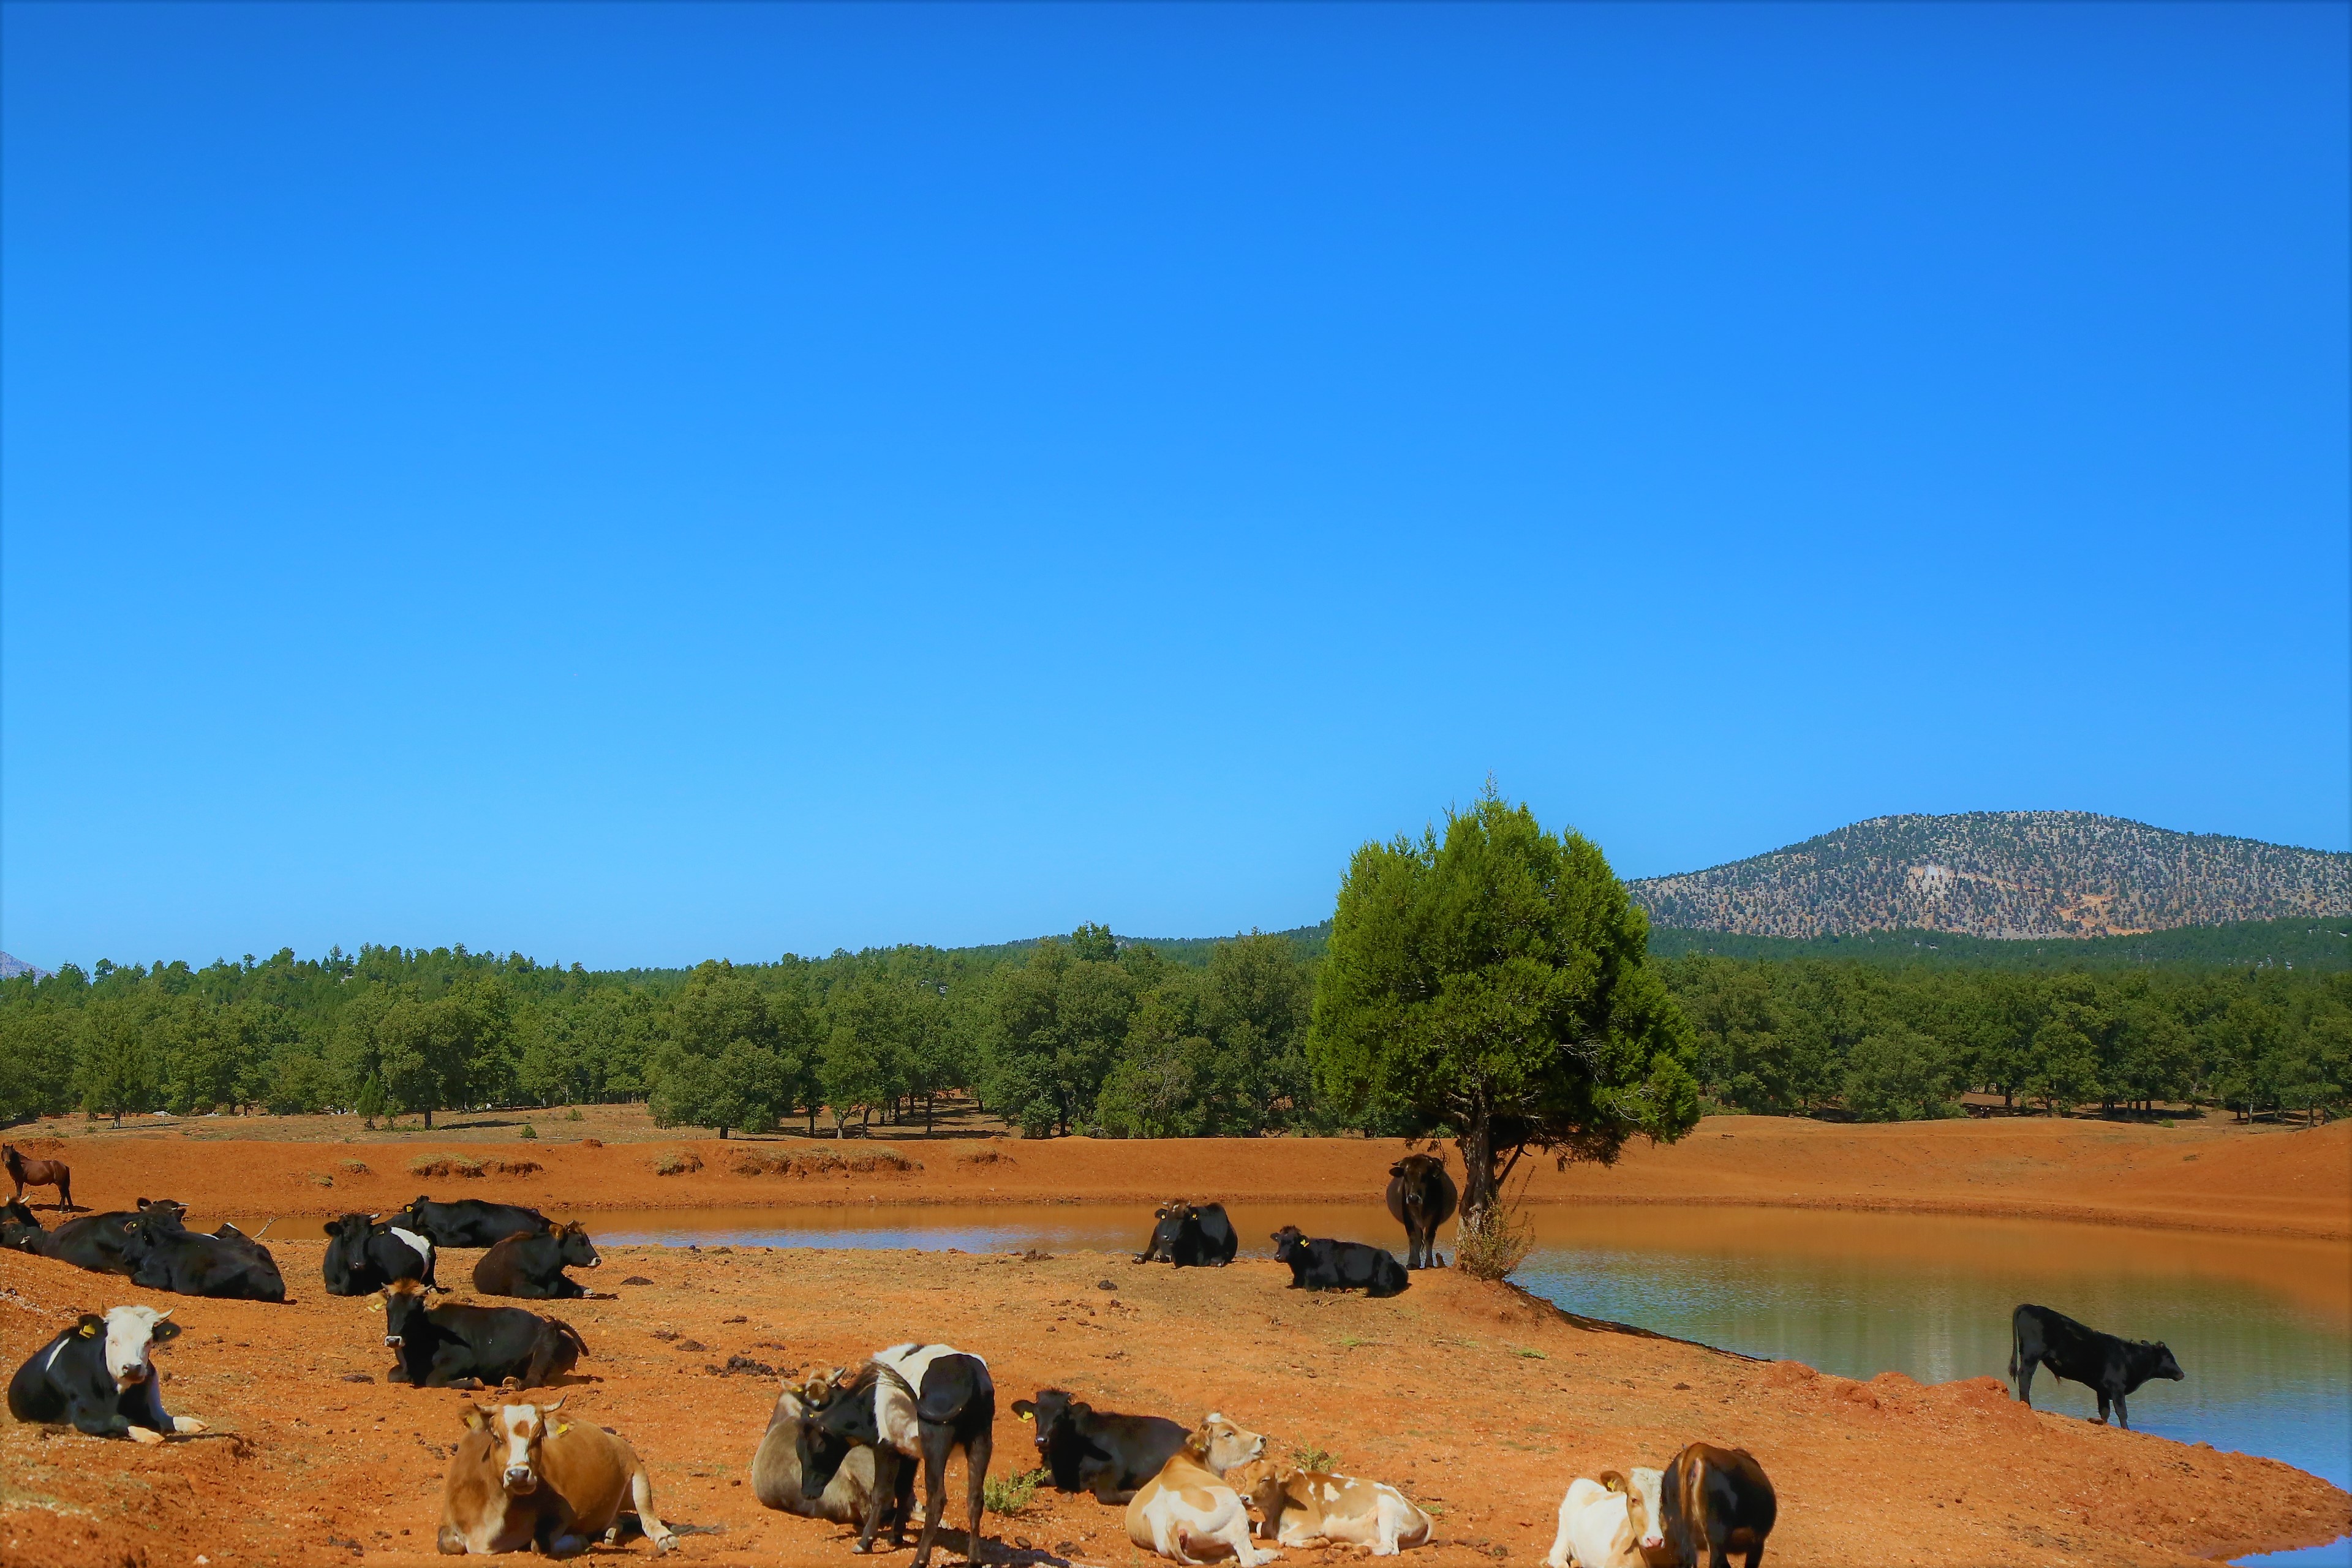
cattle, animals, nature, rural, mountain, forest, terrain, natural environment, herd, bovine, ecoregion, plain, landscape, rural area, savanna, wildlife, pasture, grassland, grazing, plant, soil, tourism, cow goat family, ranch